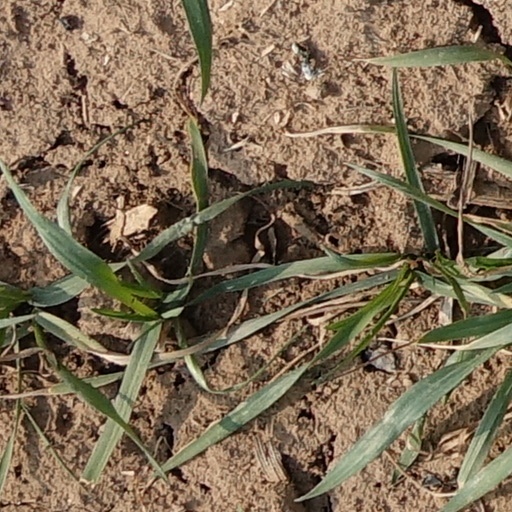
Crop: wheat